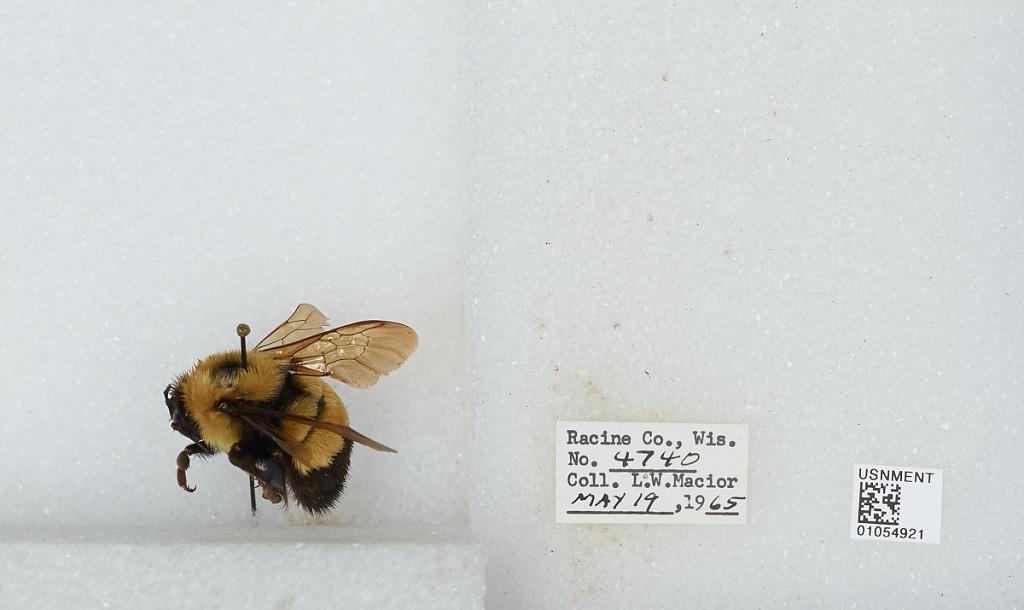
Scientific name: Bombus (Bombus) affinis Cresson
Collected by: L. Macior
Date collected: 1965-5-19
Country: United States
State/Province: Wisconsin
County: Racine
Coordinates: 42.78, -87.76